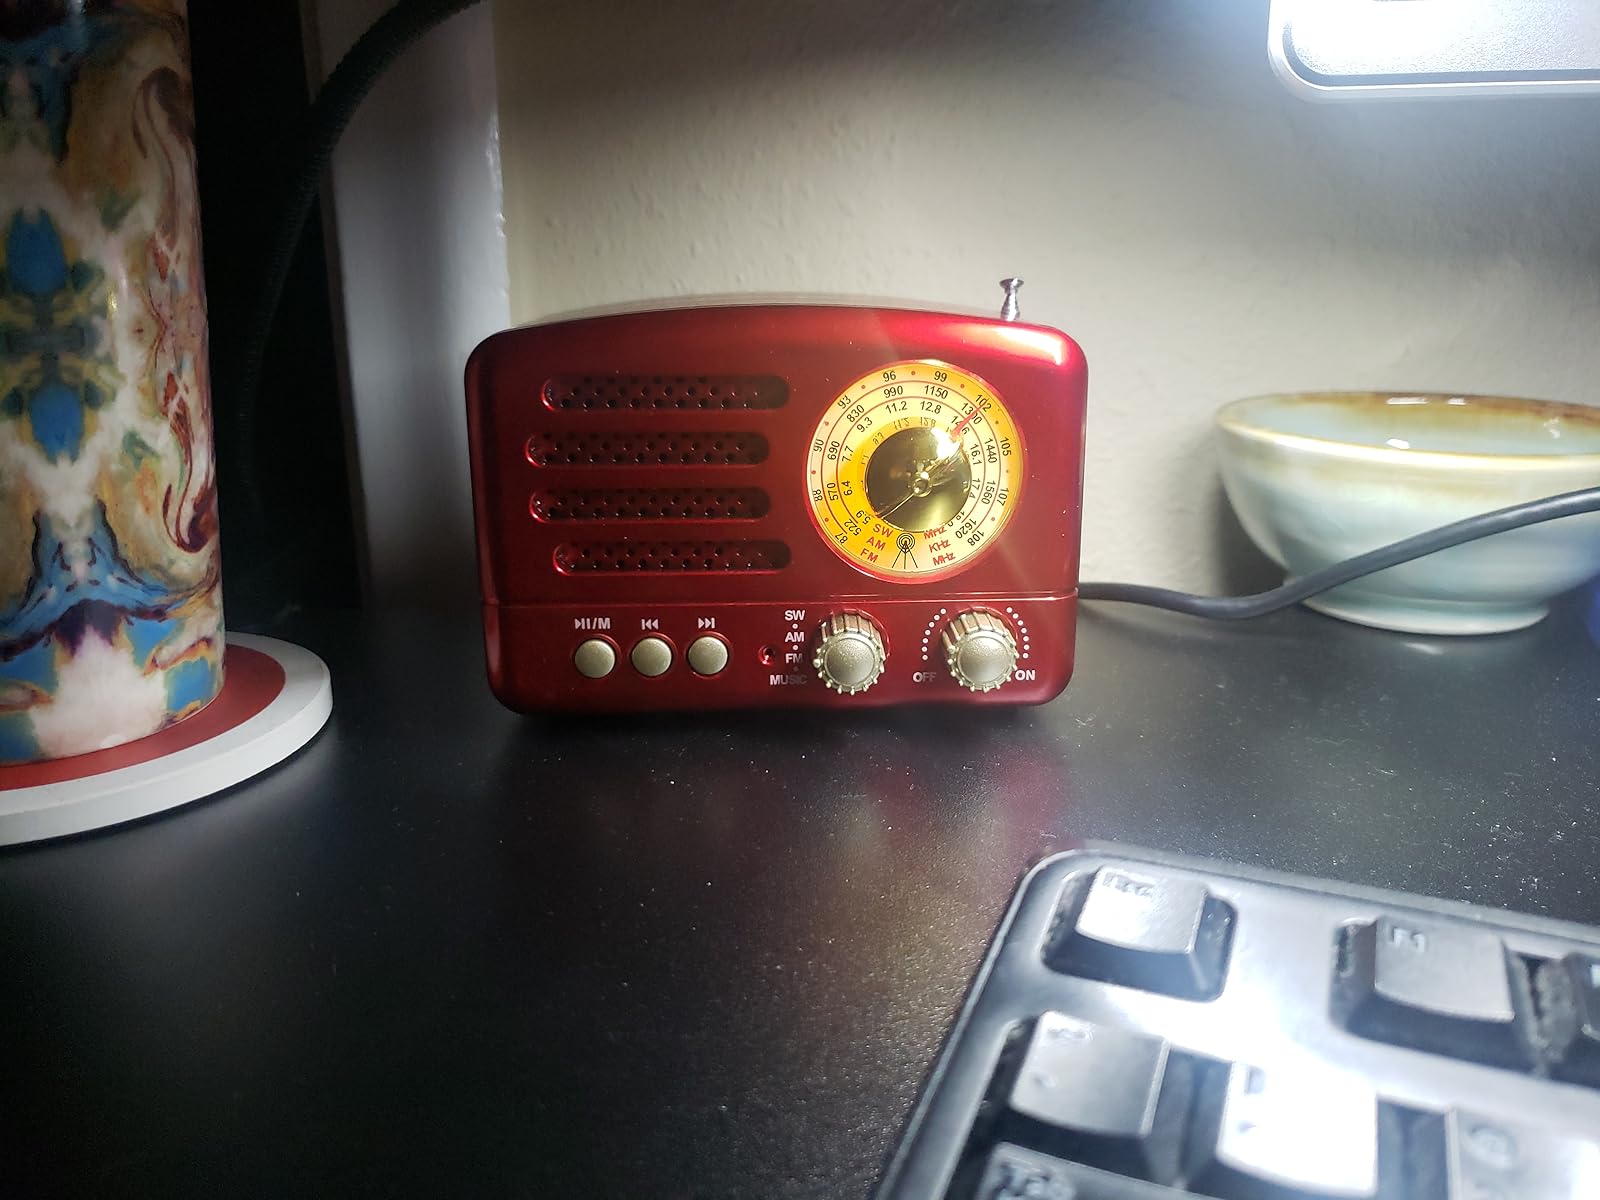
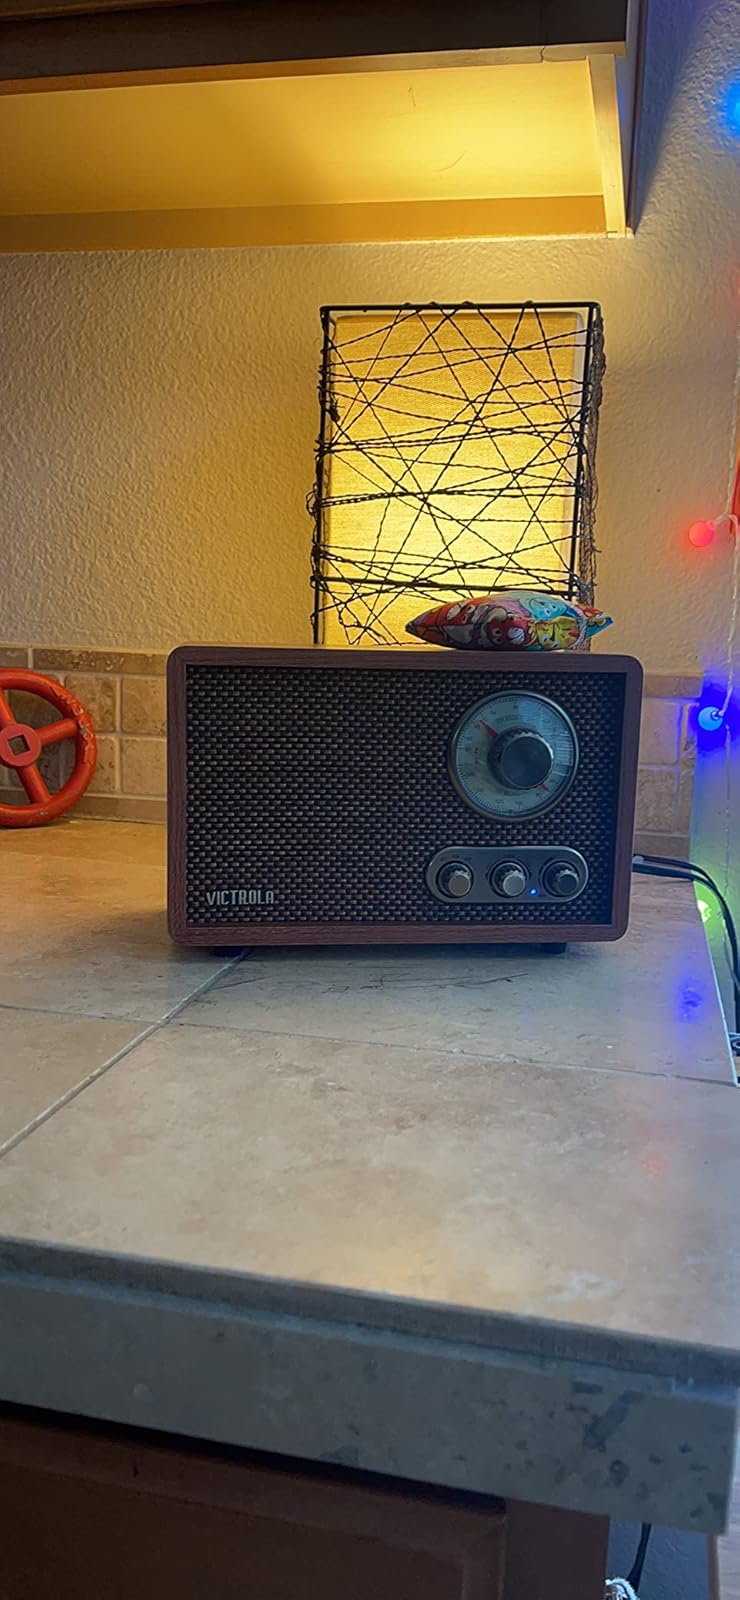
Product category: radio
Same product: no